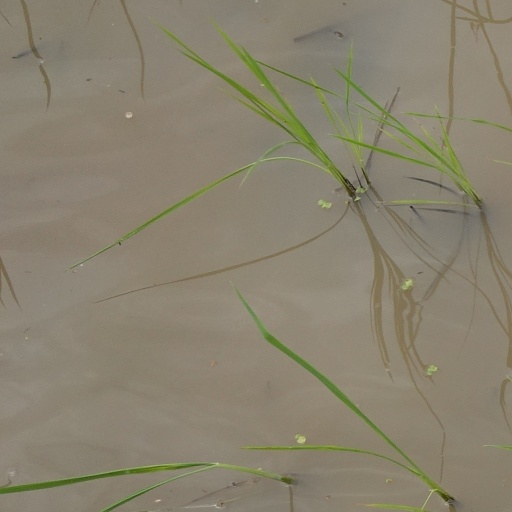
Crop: rice